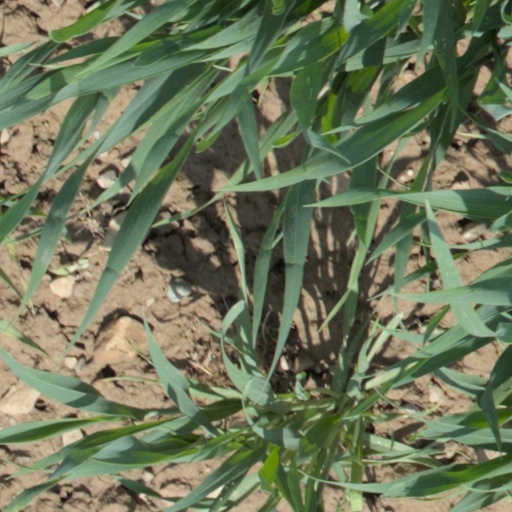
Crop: wheat